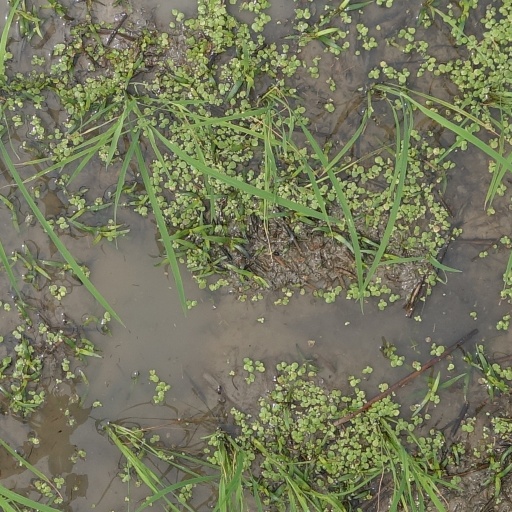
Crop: rice